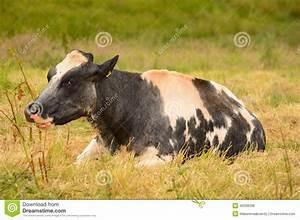
cow